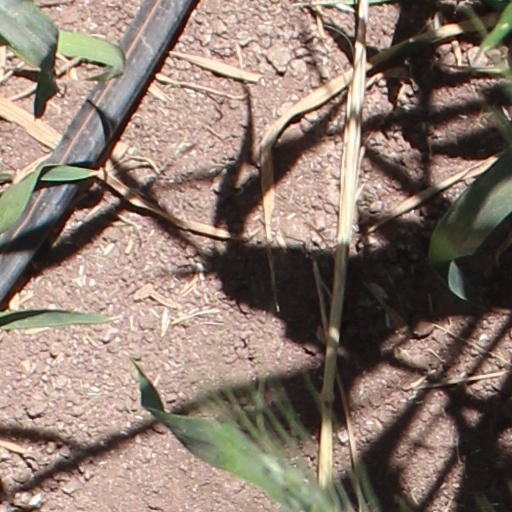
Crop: wheat